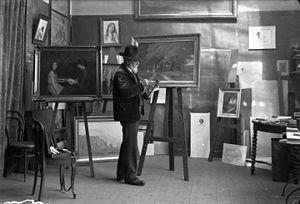
Frédéric Rouge dans son atelier d'Ollon
"Frédéric Rouge est un peintre suisse né à Aigle le 27 avril 1867. Il vécut à Ollon depuis 1903, dans sa propriété ""Les Cèdres"", où il est décédé en 1950.